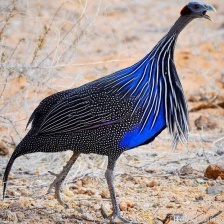
Species: VULTURINE GUINEAFOWL
Scientific name: ACRYLLIUM VULTURINUM